2017 Atlantic hurricane season

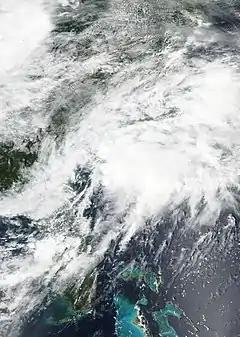
Potential Tropical Cyclone Ten on August 28

The Atlantic hurricane season officially began on June 1, 2017. Among the busiest on record, the season produced eighteen tropical depressions, all of which but one of which further intensified into tropical storms. Ten hurricanes occurred in succession, the greatest number of consecutive hurricanes since the start of the satellite era in 1966; six of these further strengthened into major hurricanes. The season had the most named storms and hurricanes, along with most major hurricanes, since 2005. It also produced the first major hurricanes to strike the continental U.S. since 2005.